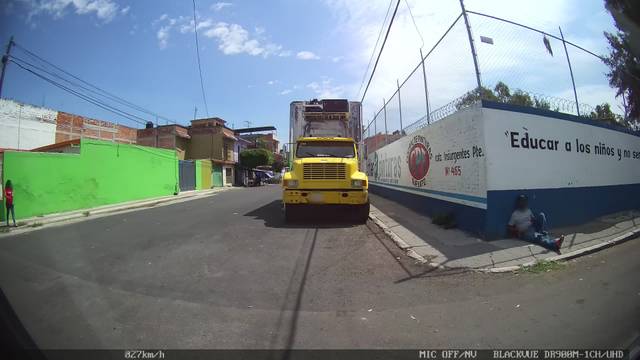
Region: Mexico
Coordinates: 20.675, -101.358